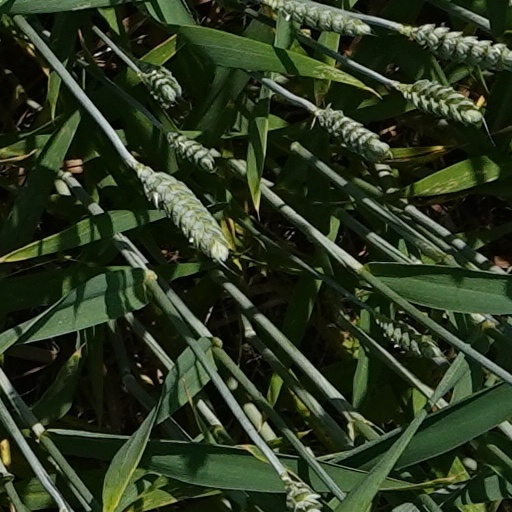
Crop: wheat